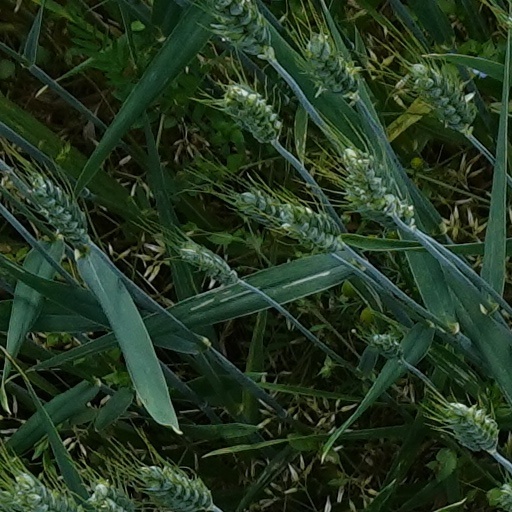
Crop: wheat